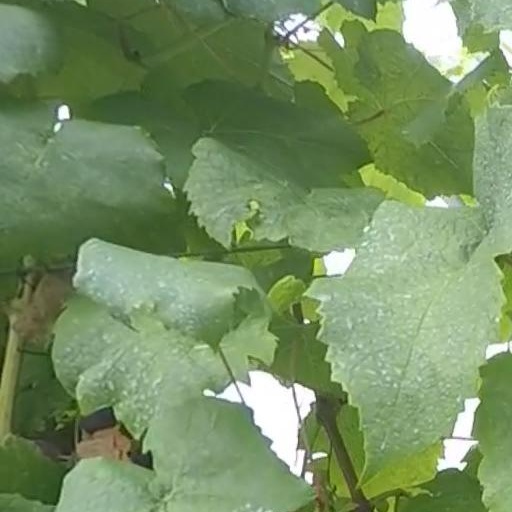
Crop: grape